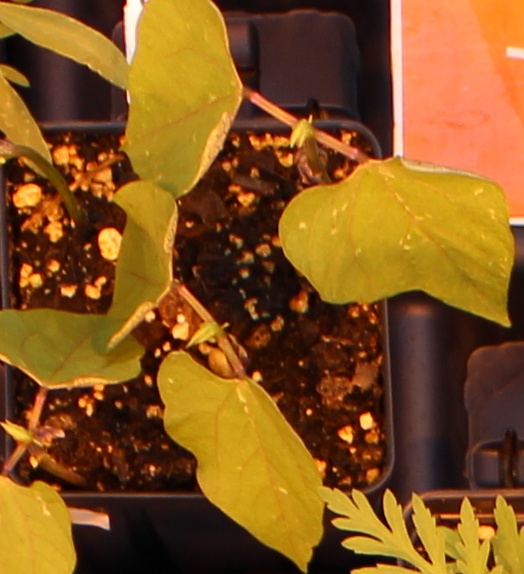
Label: Blackbean